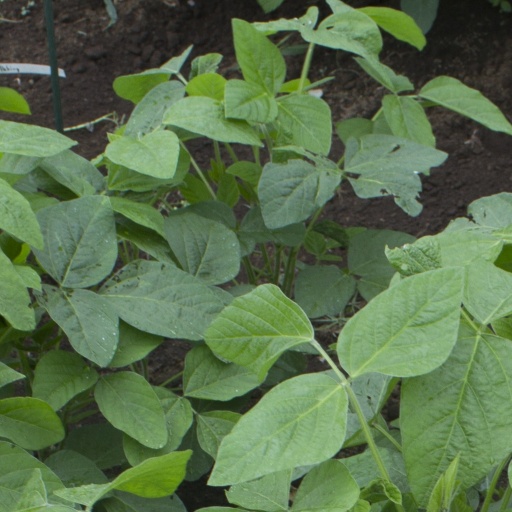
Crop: soybean